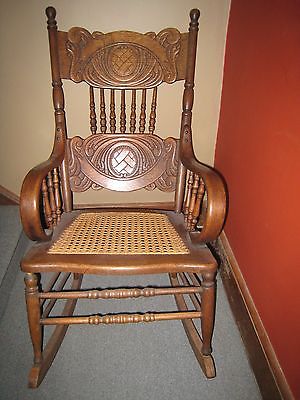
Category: chair